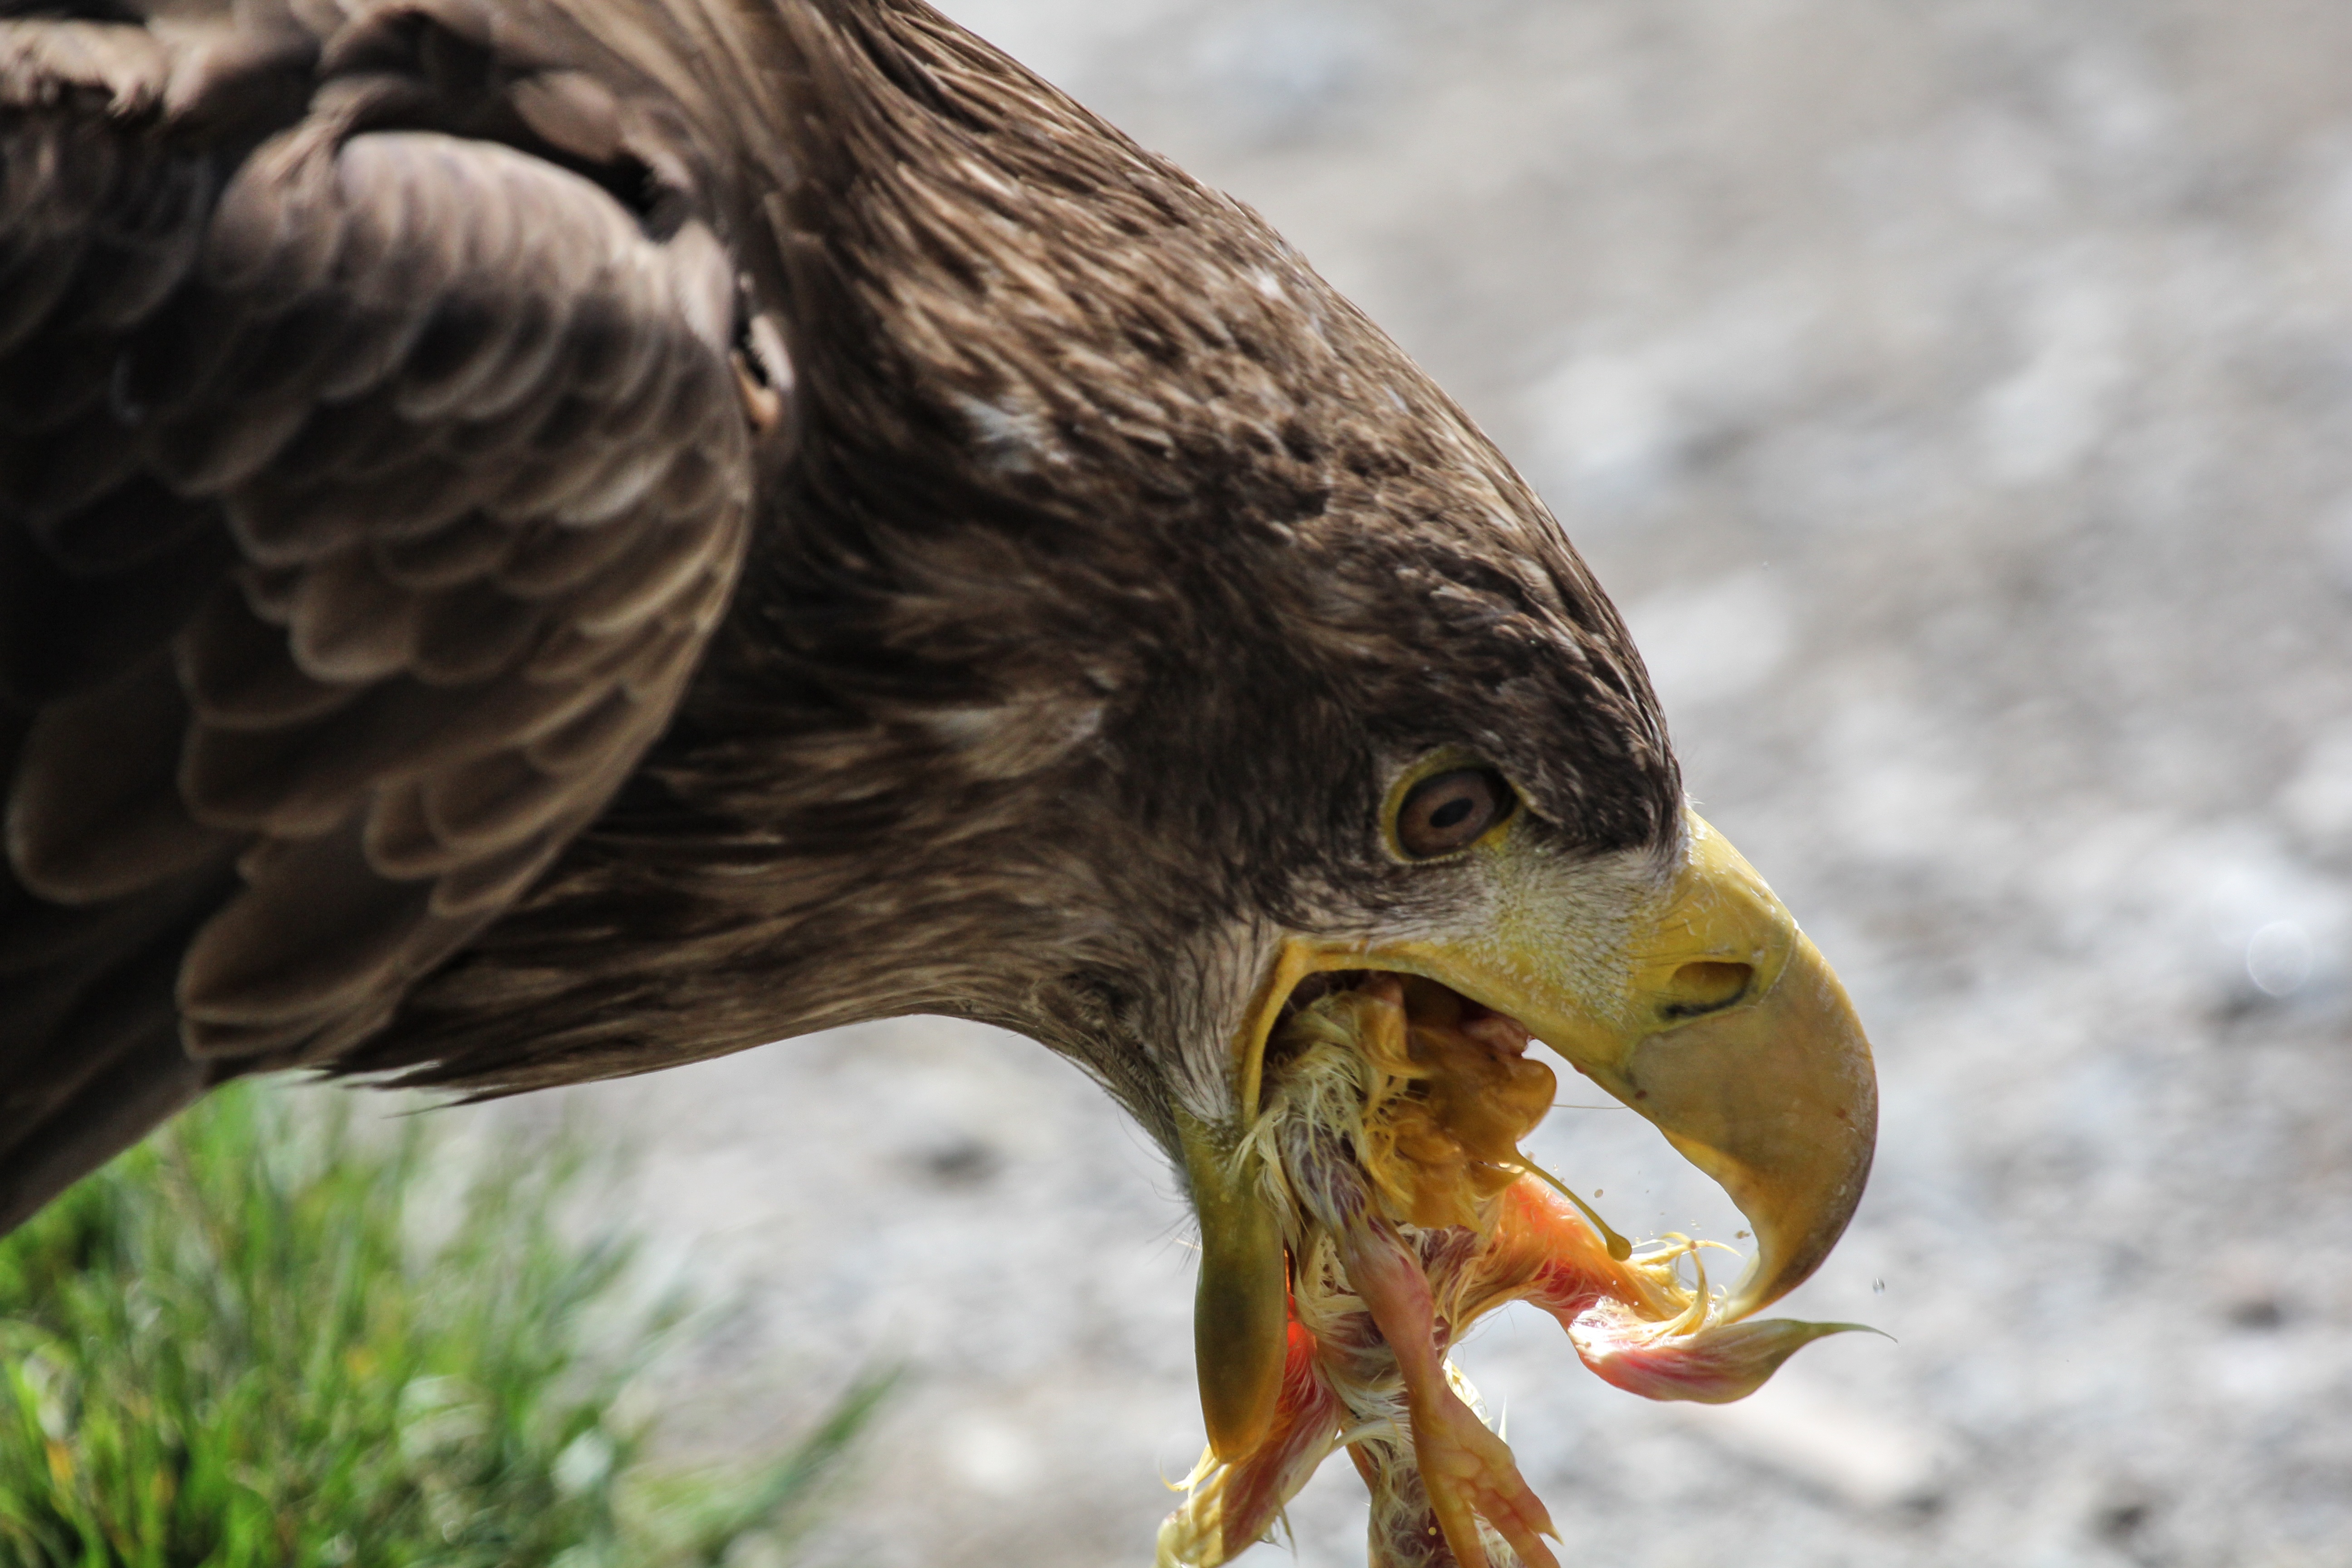
nature, bird, wildlife, food, beak, eagle, hawk, eat, fauna, bird seed, peck, bird of prey, close up, wild animal, birds, feeding, animals, vertebrate, falcon, prey, macro photography, adler, perching bird